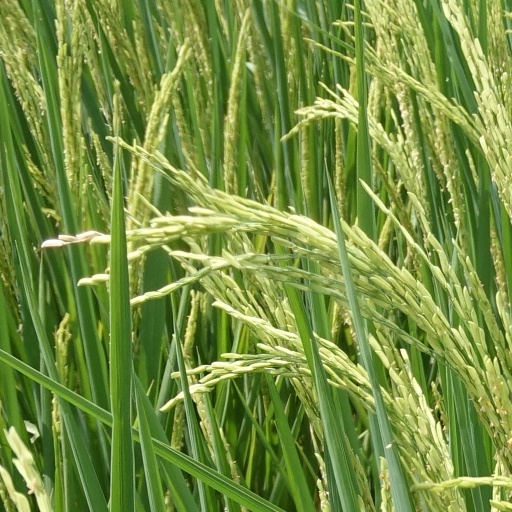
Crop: rice